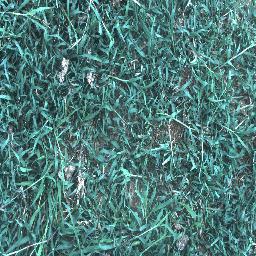
Label: negative